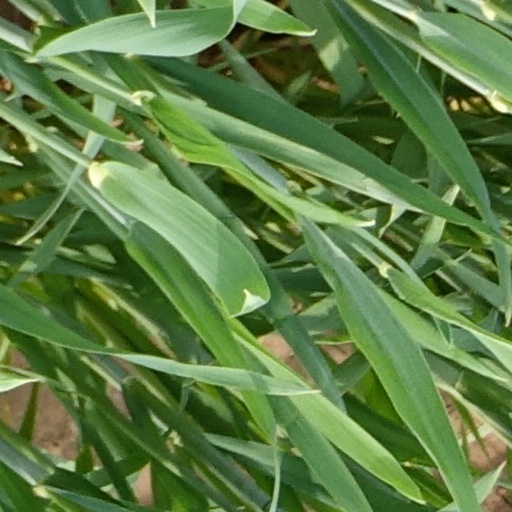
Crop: wheat